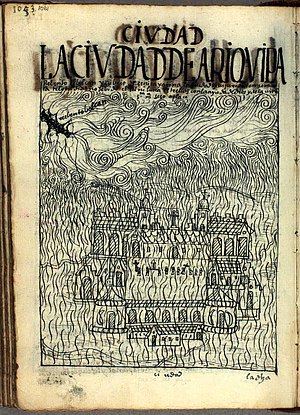
Huaynaputina
Askenedfaldet over byen Arequipa i 1600
Huaynaputina er en stratovulkan, der ligger i det vulkanske højland i det sydlige Peru. Vulkanen kan ikke identificeres som en selvstædig bjerg, men som et kæmpe vulkankrater. Vulkanen har produceret andesite og dacite med højt kaliumindhold. Den 19. februar 1600 eksploderede Huaynaputina i en kolossal eksplosion, der er den største vulkanske eksplosion i Sydamerika i historisk tid. Eruption forsatte med en række begivenheder indtil marts samme år. En skildring af begivenhederne er fortalt i Fray Antonio Vazquez de Espinosas Compendio y Descripción de las Indias, der er oversat til engelsk som Kompendium og beskrivelse af Vestindien i 1942.